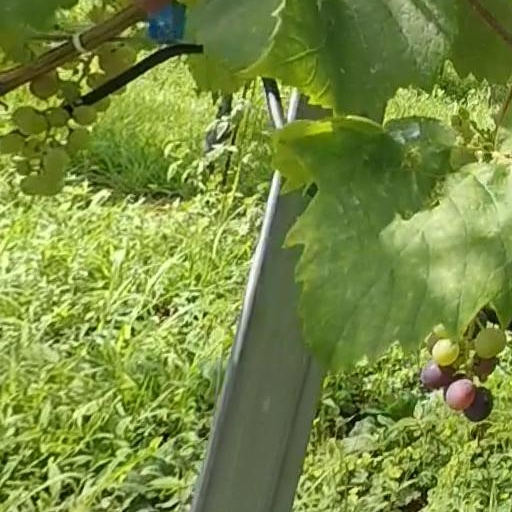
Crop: grape